Texas Southern University

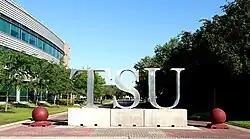
TSU entrance icon

Metropolitan Transit Authority of Harris County (METRO) operates public transportation services, including buses and the METRORail tram service, which serve the university. The METRORail Purple Line station serving the university is Robertson Stadium/UH/TSU station.